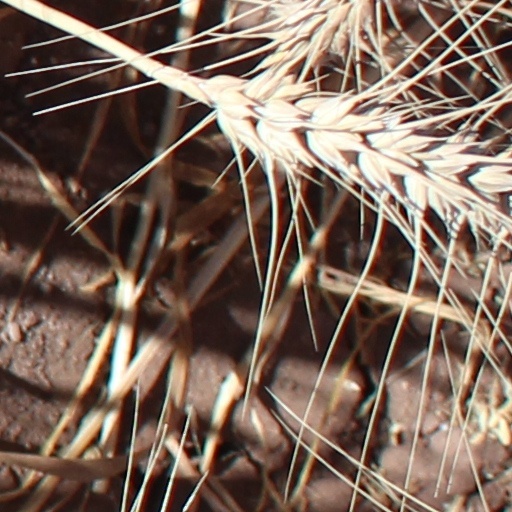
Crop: wheat